2018 Turkish presidential election

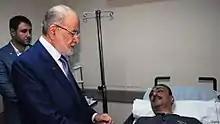
Felicity Party leader and candidate Temel Karamollaoğlu visits injured MP candidate Mehmet Fethi Öztürk in hospital, 26 May 2018

Temel Karamollaoğlu was nominated as the candidate of the Felicity Party (SP) on 6 May 2018, after he had successfully collected the 100,000 signatures required for minor party candidates to gain ballot access. Karamollaoğlu's campaign adopted the slogan ""Türkiye'ye bilge başkan"" ("A wise leader for Turkey").